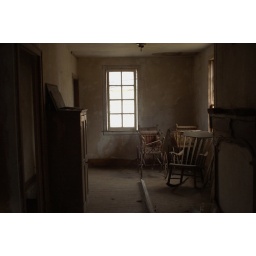
A delapidated old house in NJ. Back door was open...